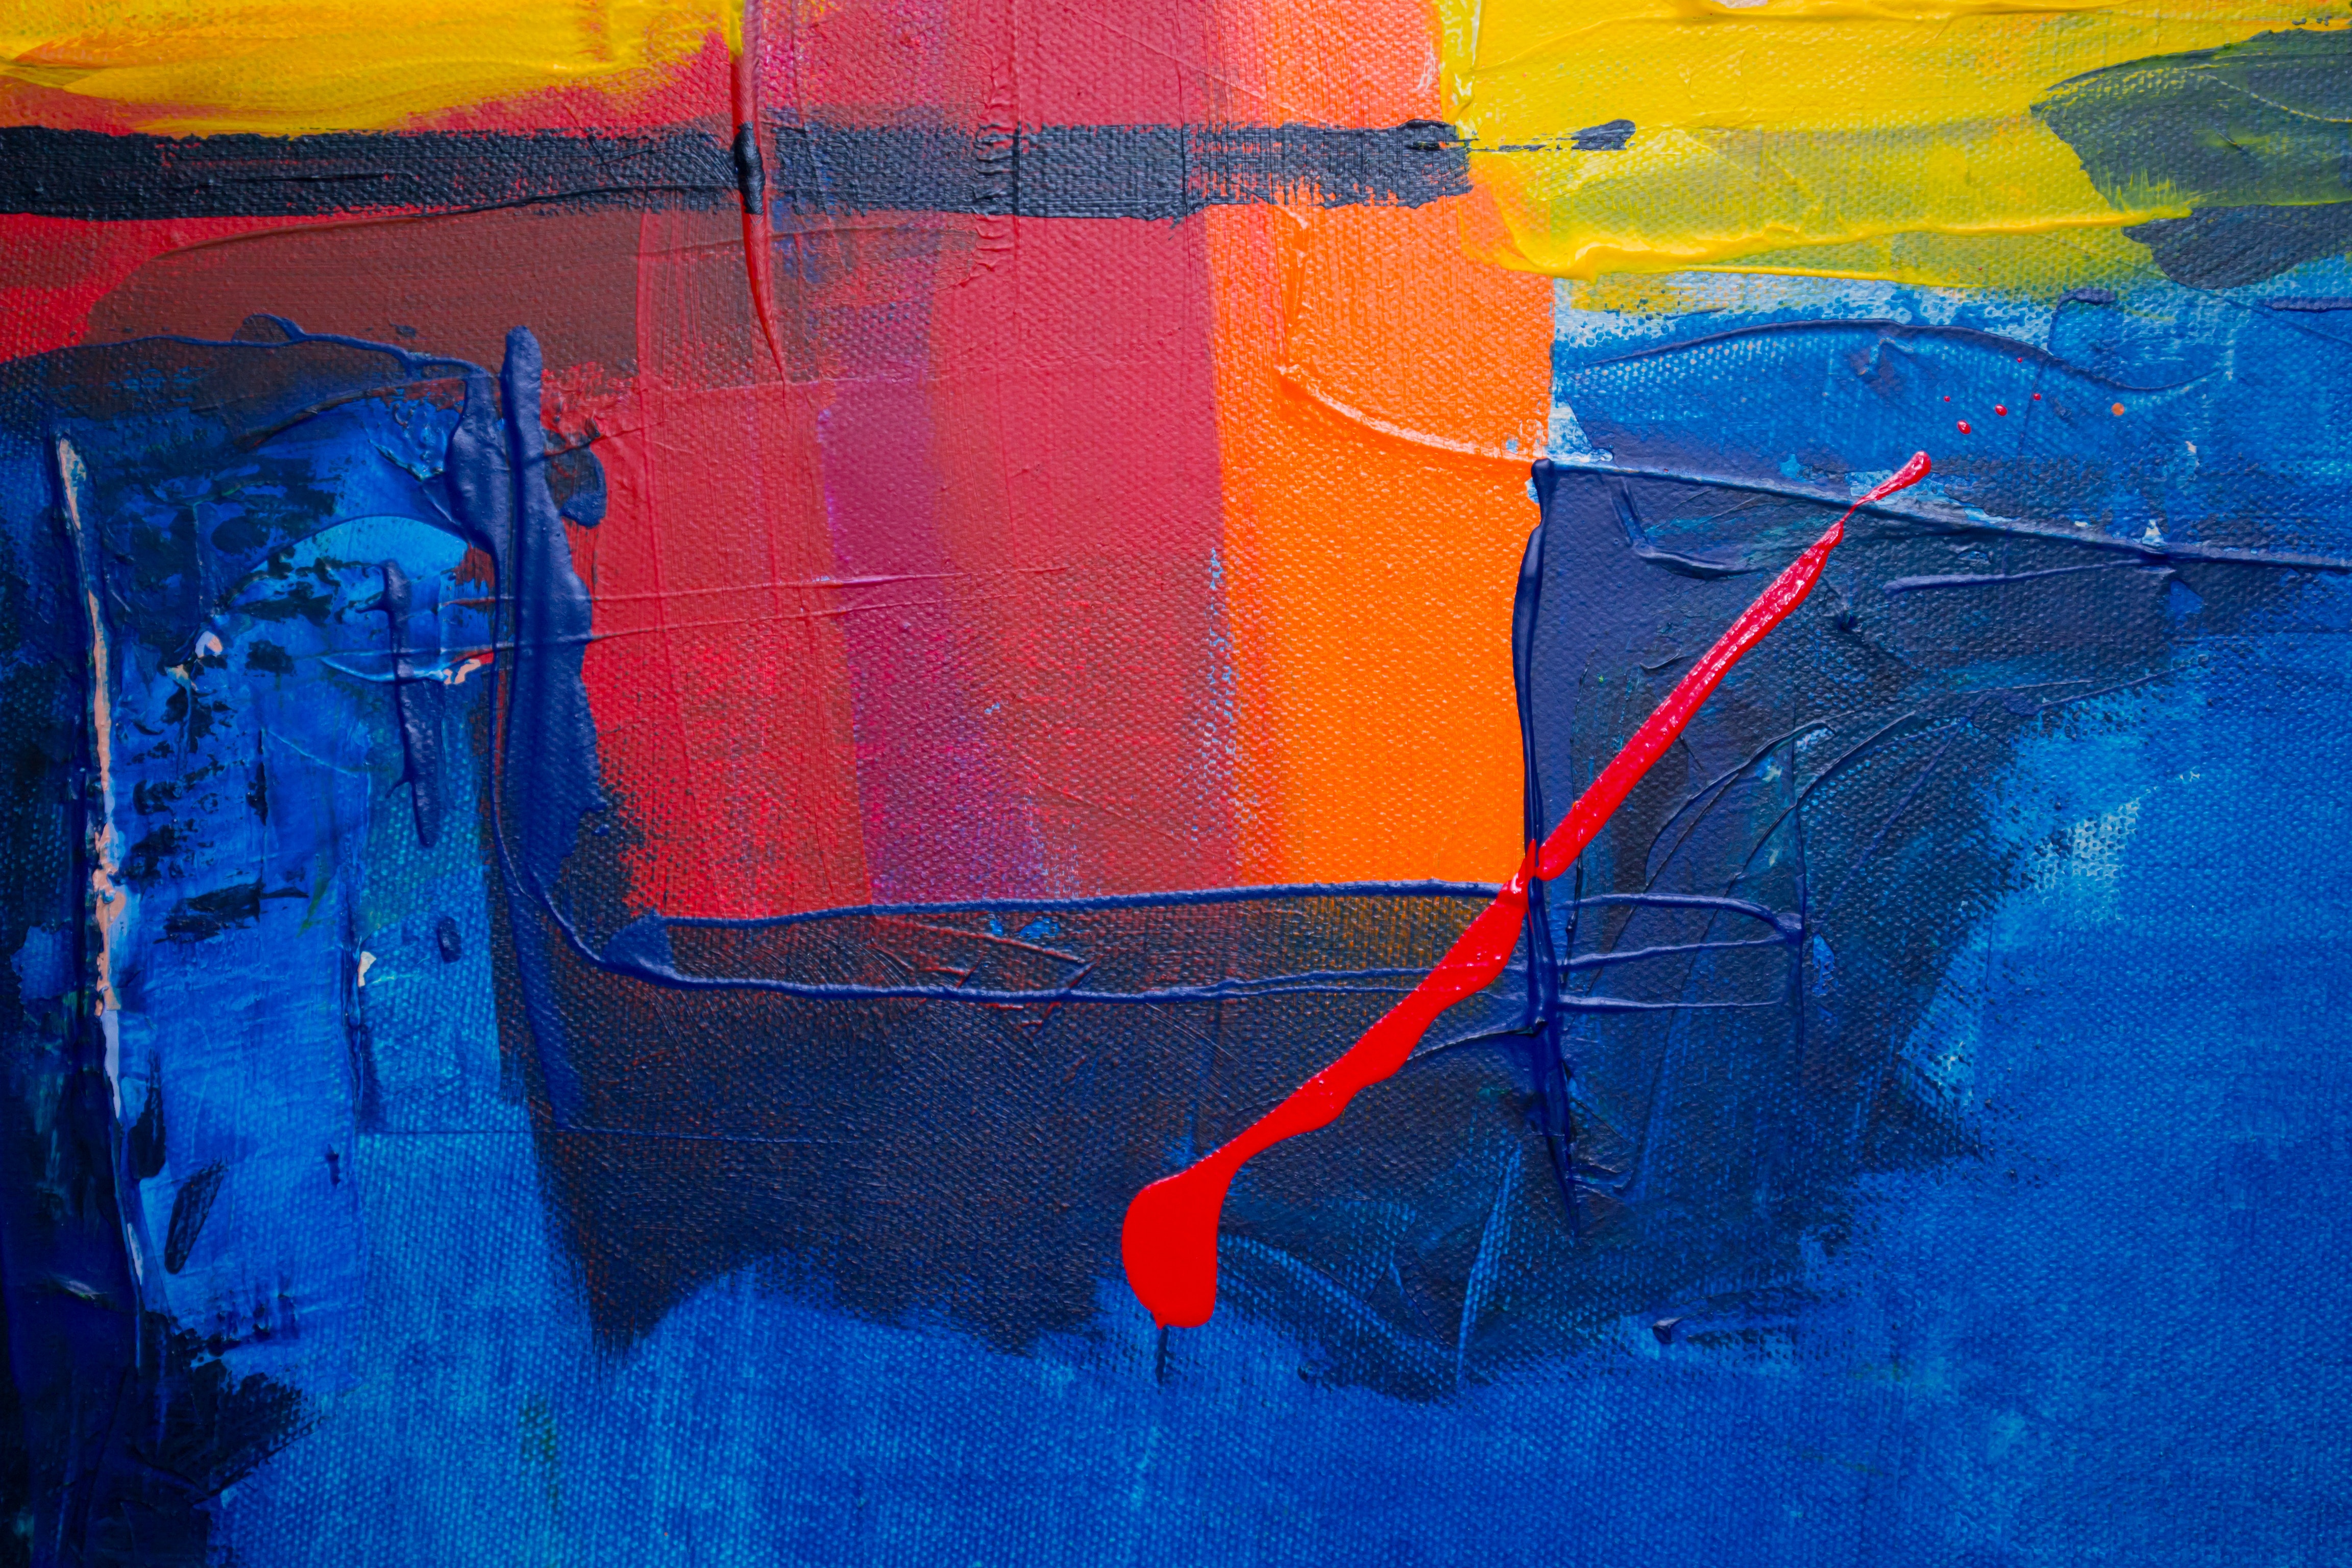
blue, red, painting, yellow, sky, acrylic paint, modern art, art, water, reflection, visual arts, line, paint, artwork, Tints and shades, Colorfulness